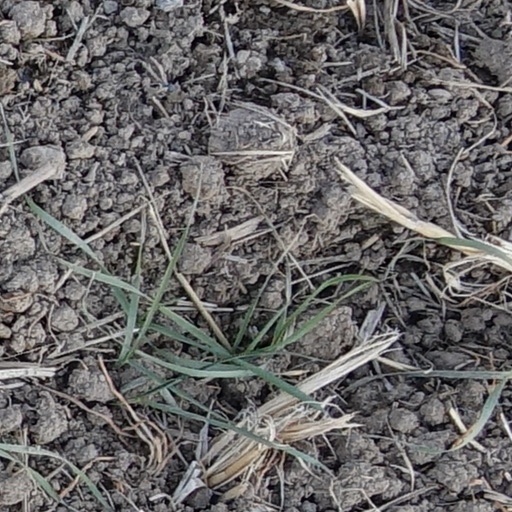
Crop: wheat